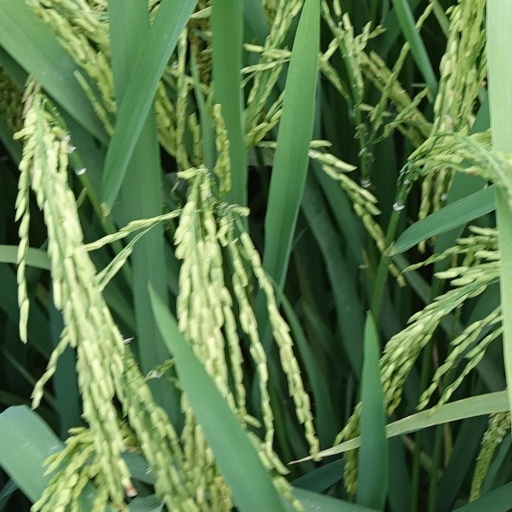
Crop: rice